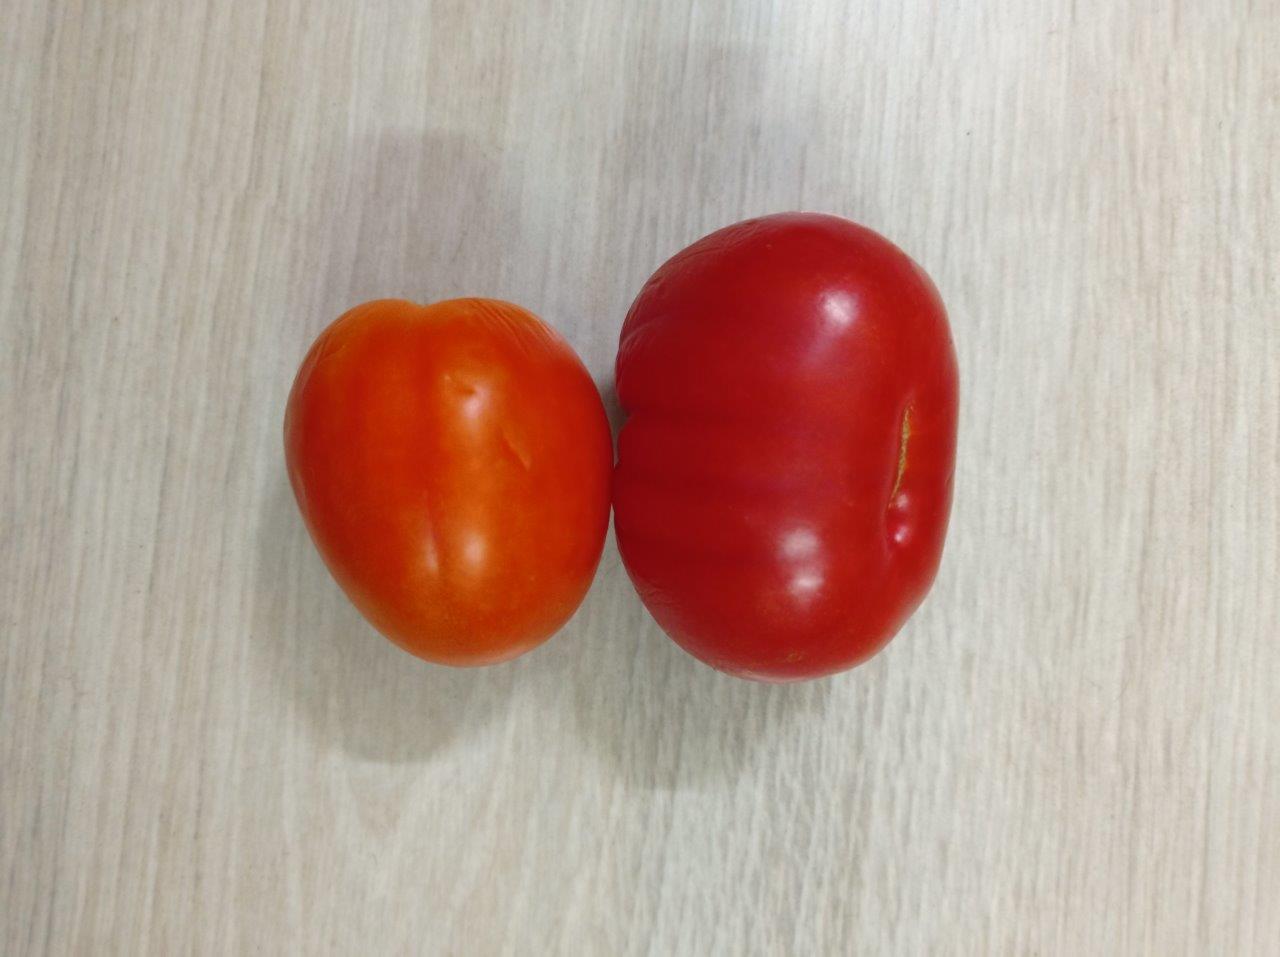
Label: Fresh